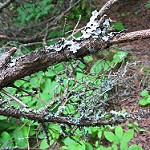
Label: forest